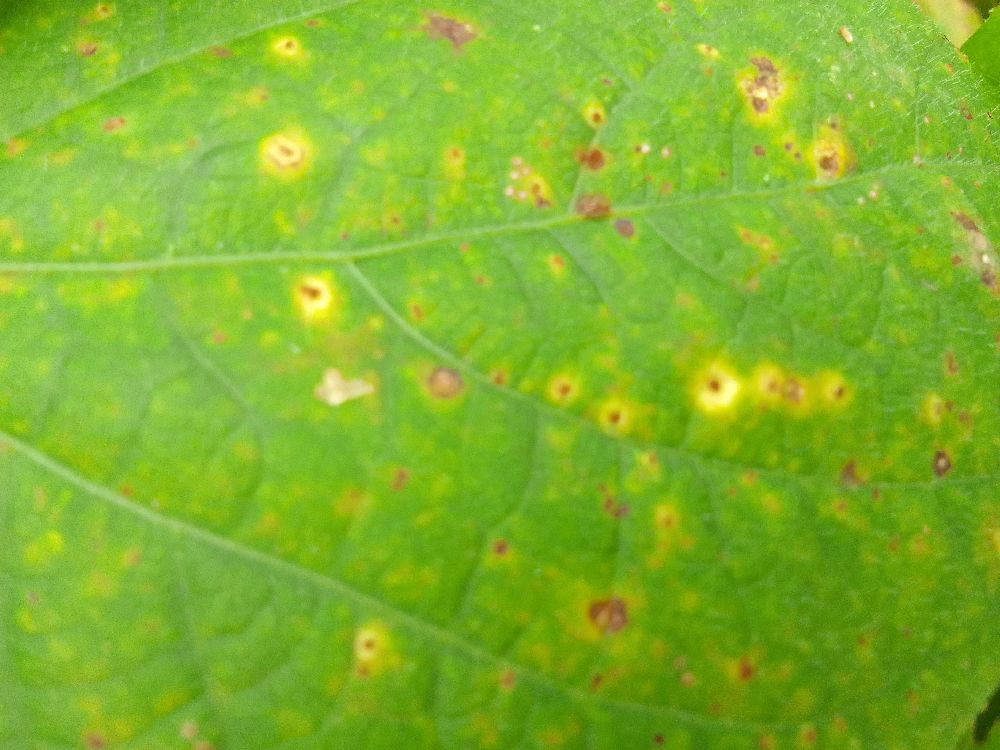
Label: rust